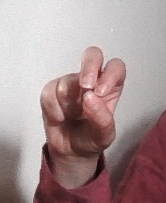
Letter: gaaf